Hagonoy, Bulacan

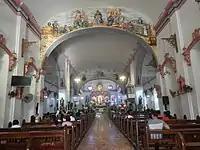
Interior of the National Shrine of St. Anne

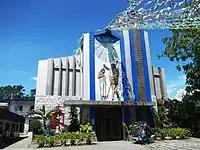
Façade of St. John the Baptist Parish Church

Hagonoy is deeply religious, in the town centre is the native's principal Church. The National Shrine of Saint Anne was originally a visita under the parish of Calumpit. It became a town church in 1731 with Fr. Juan Albarran, OSA, as its first curate. It was rebuilt in 1871 by Fr. Ignacio Manzanares, OSA. The church was taken over by the Filipino clergy in 1896 with Fr. Clemente Garcia as the first Filipino curate. He was succeeded by Dr. Mariano Sevilla from 1902 to 1922, Fr. Exequiel Morales, 1922–1936. Fr. Celestino Rodriguez OFM, curate since 1936 and improved the church. It was made into a national shrine to honor St. Anne, the mother of the Blessed Virgin Mary. This church holds the relics of St. Anne from the Basilica of Sainte-Anne-de-Beaupré, the international shrine in Quebec, Canada and also the relics of St. Joachim, the husband of St. Anne.